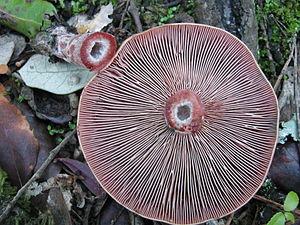
Le lactaire sanguin est une espèce de champignons basidiomycètes de la famille des Russulaceae. Il se développe généralement en groupe sous les pins et est abondant dans le sud de l'Europe. Lorsqu'elle est meurtrie ou coupée, la chair exsude un lait abondant de couleur vineuse, qui devient lentement verdâtre lors de l'exposition à l'air. Cette particularité vaut son nom au champignon et permet de le distinguer des autres lactaires du groupe du lactaire délicieux. C'est un comestible apprécié, particulièrement dans la cuisine catalane.